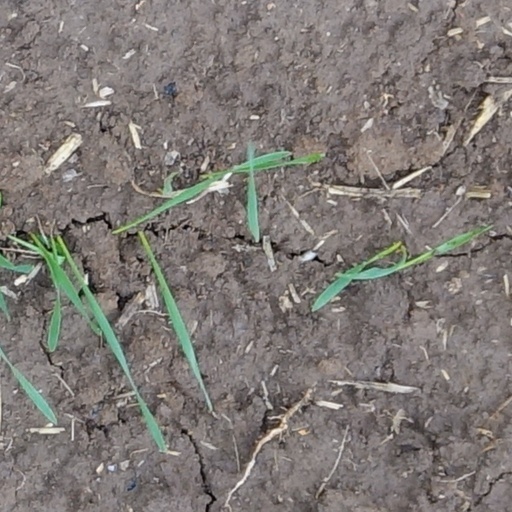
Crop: wheat